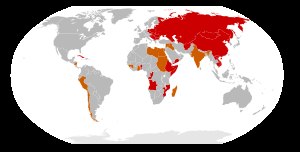
Den anden verden
Et kort over de lande, der almindeligvis blev anset for at udgøre "den anden verden".
Den første verden, den anden verden og den tredje verden er begreber der er blevet brugt til at opdele verdens nationer i tre kategorier.